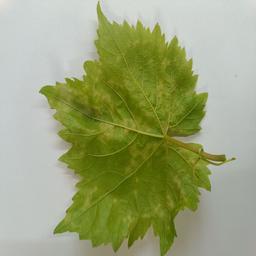
Label: Downy Mildew